Jalaluddin Tabrizi

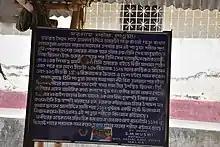
Signboard at the Baish Hazari Dargah

Tabrizi migrated to Delhi during the reign of Mamluk emperor Iltutmish in circa 1210, and was given a place to stay near the palace. His popularity was said to have annoyed Shaykh al-Islam Nizamuddin Sughra, who allegedly accused him of adultery with an infamous woman. However, other scholars like Qutbuddin Bakhtiar Kaki and Bahauddin Zakariya maintained good relations with Tabrizi. The accusations were later proved to be false.